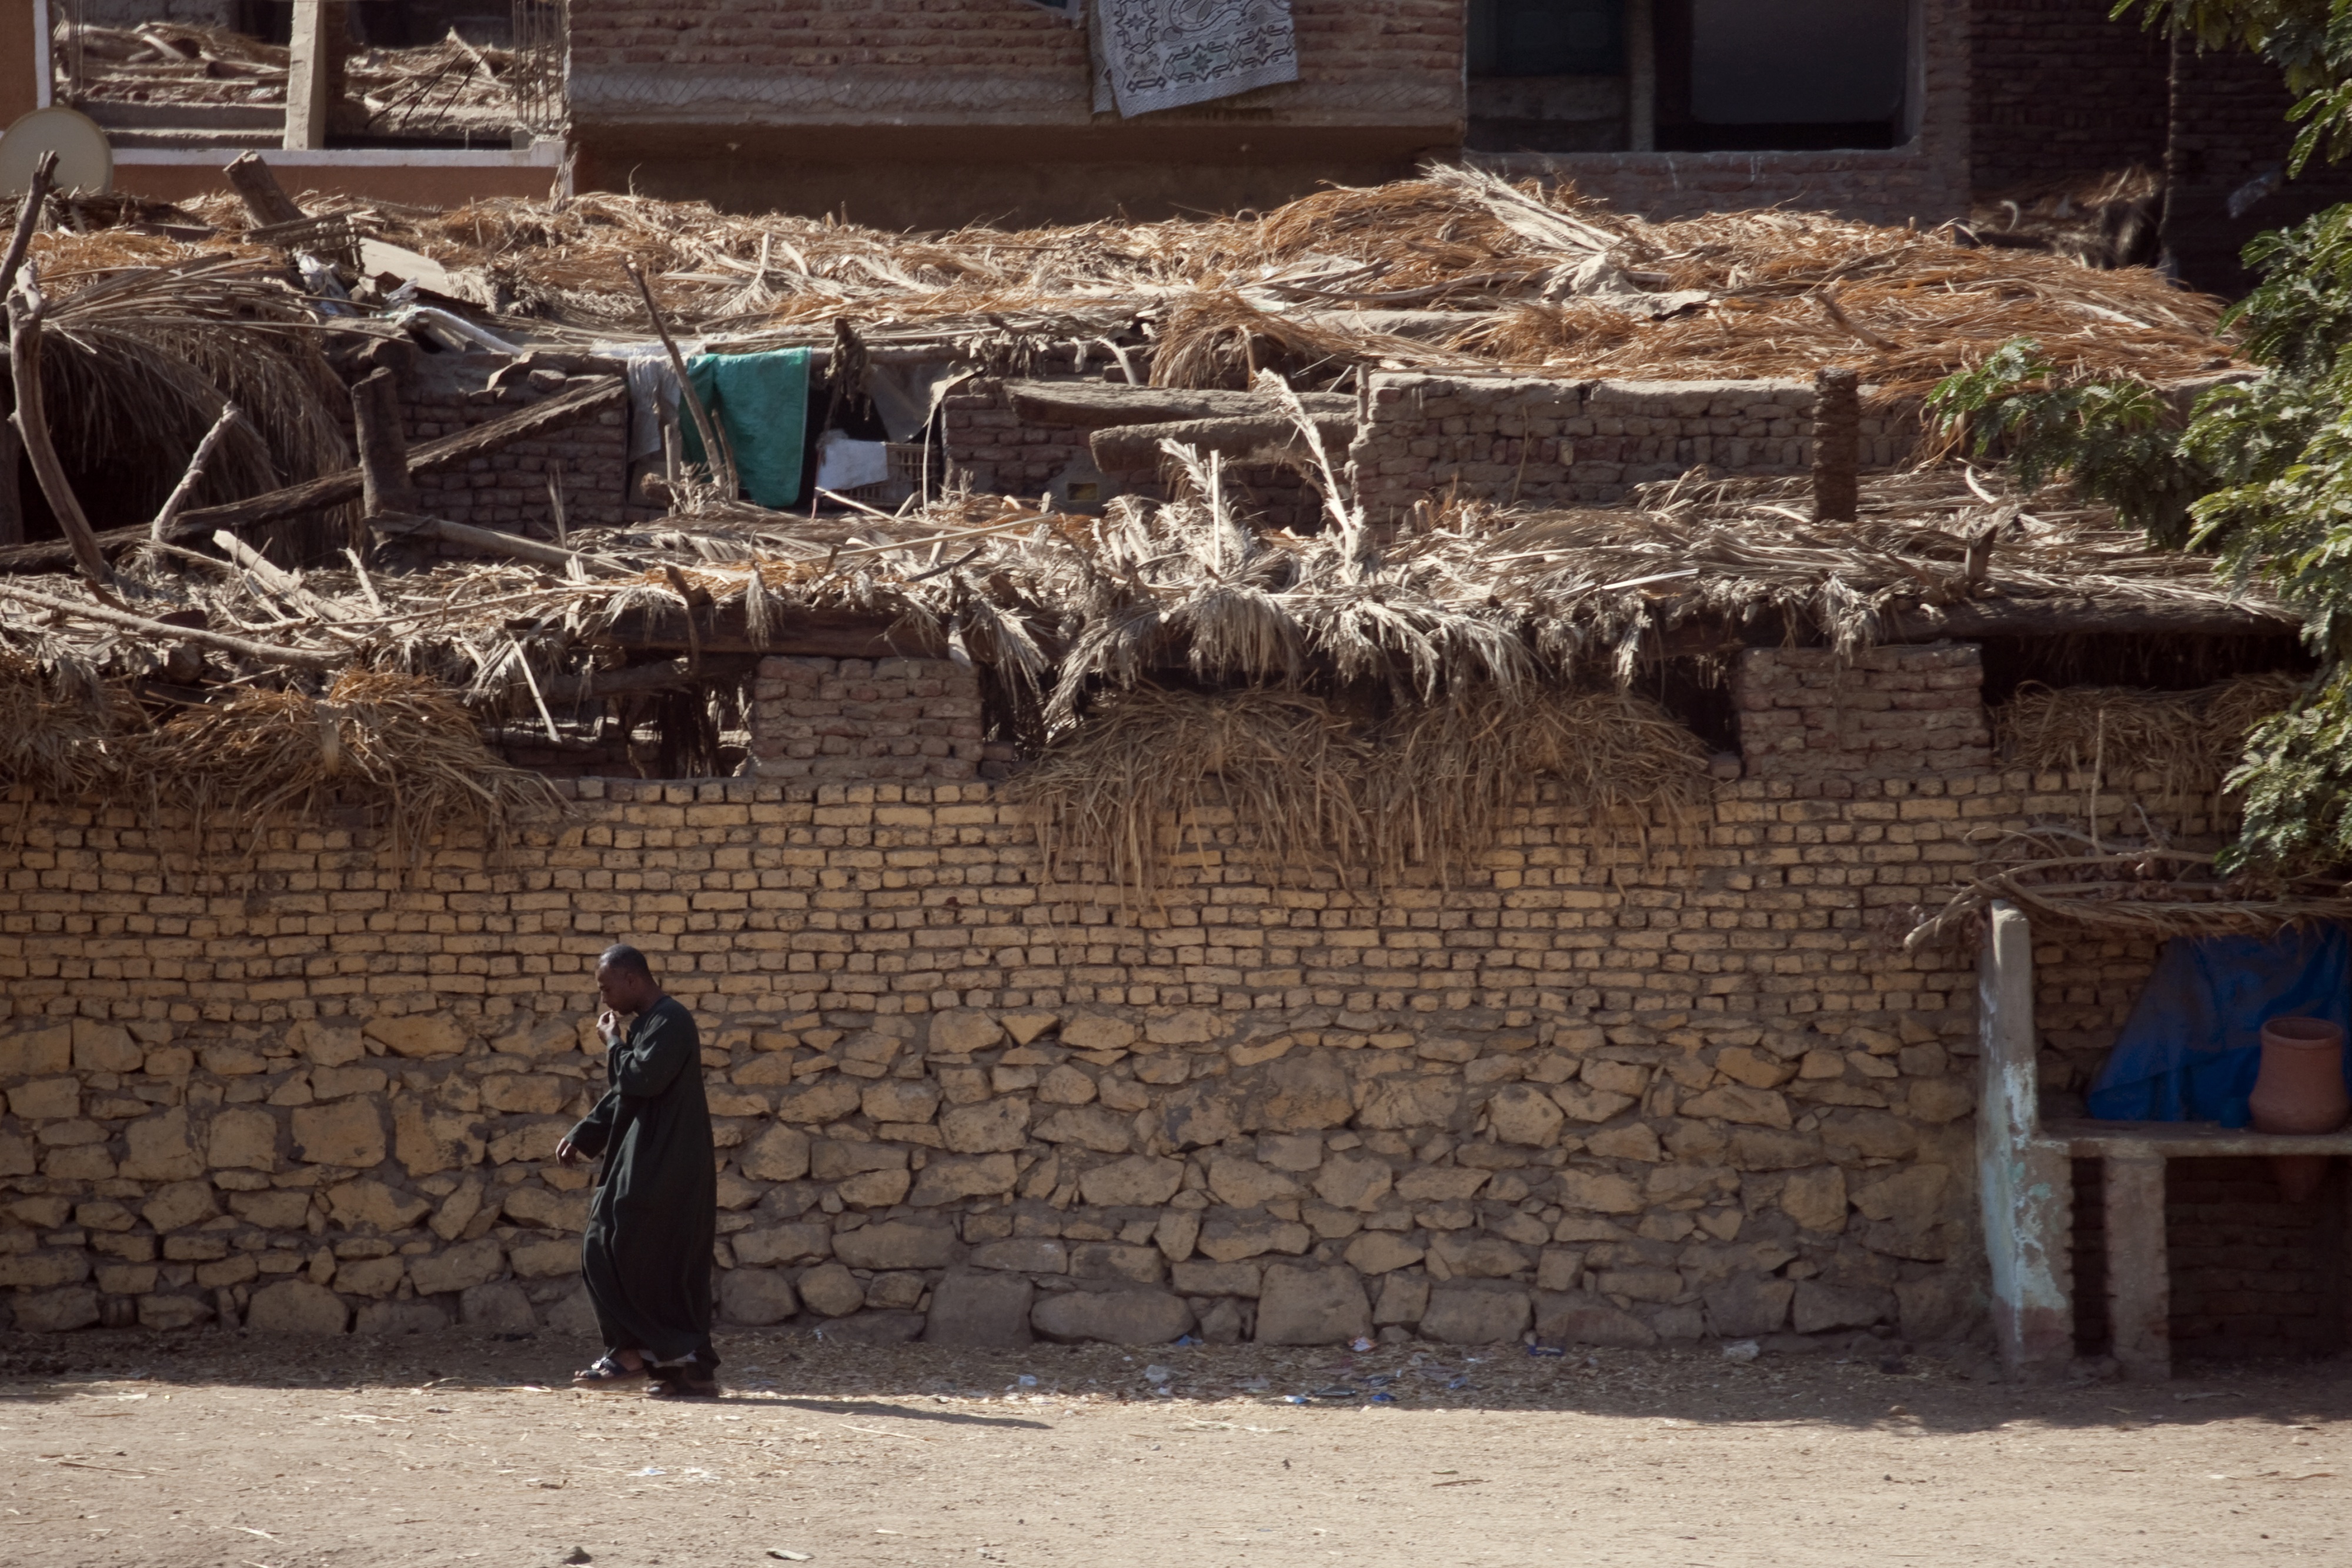
wood, wall, housing, egypt, shelter, temple, ruins, slum, poor, ancient history, substandard, squatter